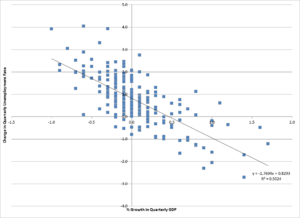
Økonometri / Grundlæggende økonometriske modeller: lineær regression
Forholdet imellem vækst i BNP og arbejdsløsheden i USA ved hjælp af regressionsanalyse.
Økonometri er et videnskabeligt forskningsområde inden for økonomi, der anvender statistik og matematik til at analysere kvantitativ information. En person der arbejder med økonometri kaldes en økonometriker. Økonometri anvendes bredt inden for mange forskellige økonomiske discipliner, hvor man søger at afdække sammenhænge mellem forskellige økonomiske og forretningsmæssige variable. Der findes flere formelle definitioner på hvad man præcis forstår ved udtrykket økonometri